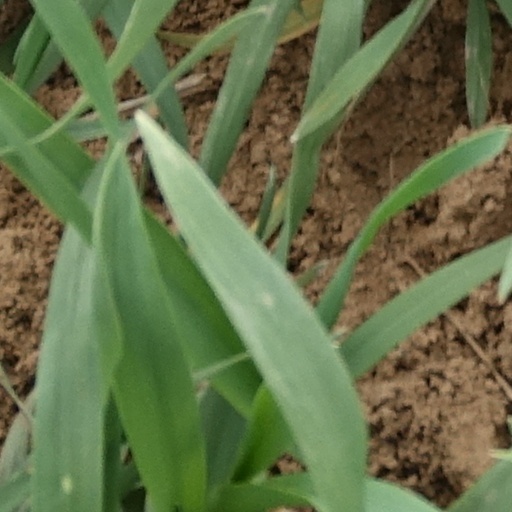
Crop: wheat